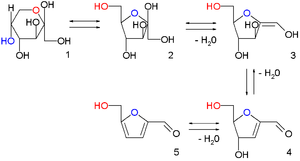
L'hydroxyméthylfurfural, aussi nommé 5-furfural, est un composé organique issu de la déshydratation de certains sucres. La molécule d'HMF est constituée d'un cycle de furane porteur d'une fonction aldéhyde et d'une fonction alcool. Il se présente sous la forme d'un solide jaune à bas point de fusion, très soluble dans l'eau. L'HMF a été identifié dans de nombreux aliments suivant des traitements thermiques, tels que le lait, les jus de fruits, les spiritueux, le miel, etc. Des études récentes ont même noté que l'HMF avait été détecté dans la fumée de cigarettes.